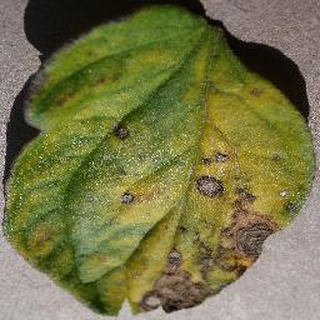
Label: tomato_early_blight